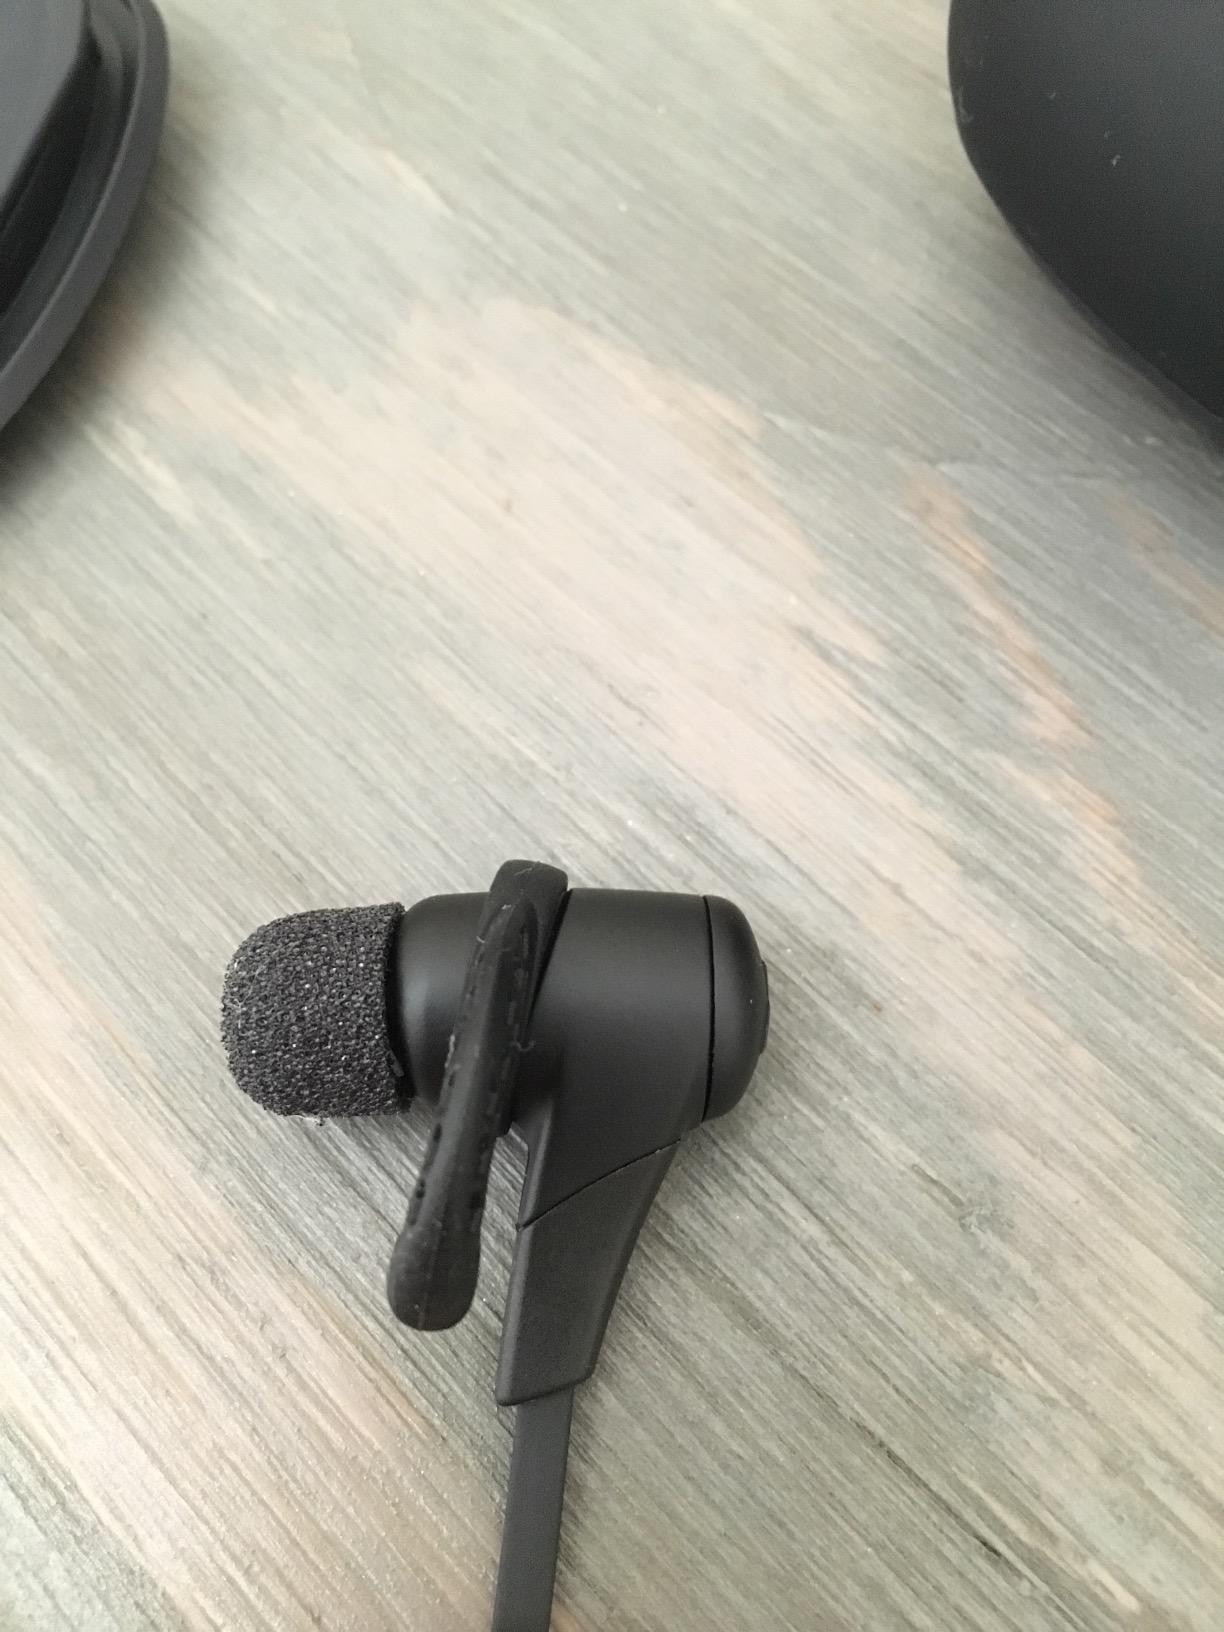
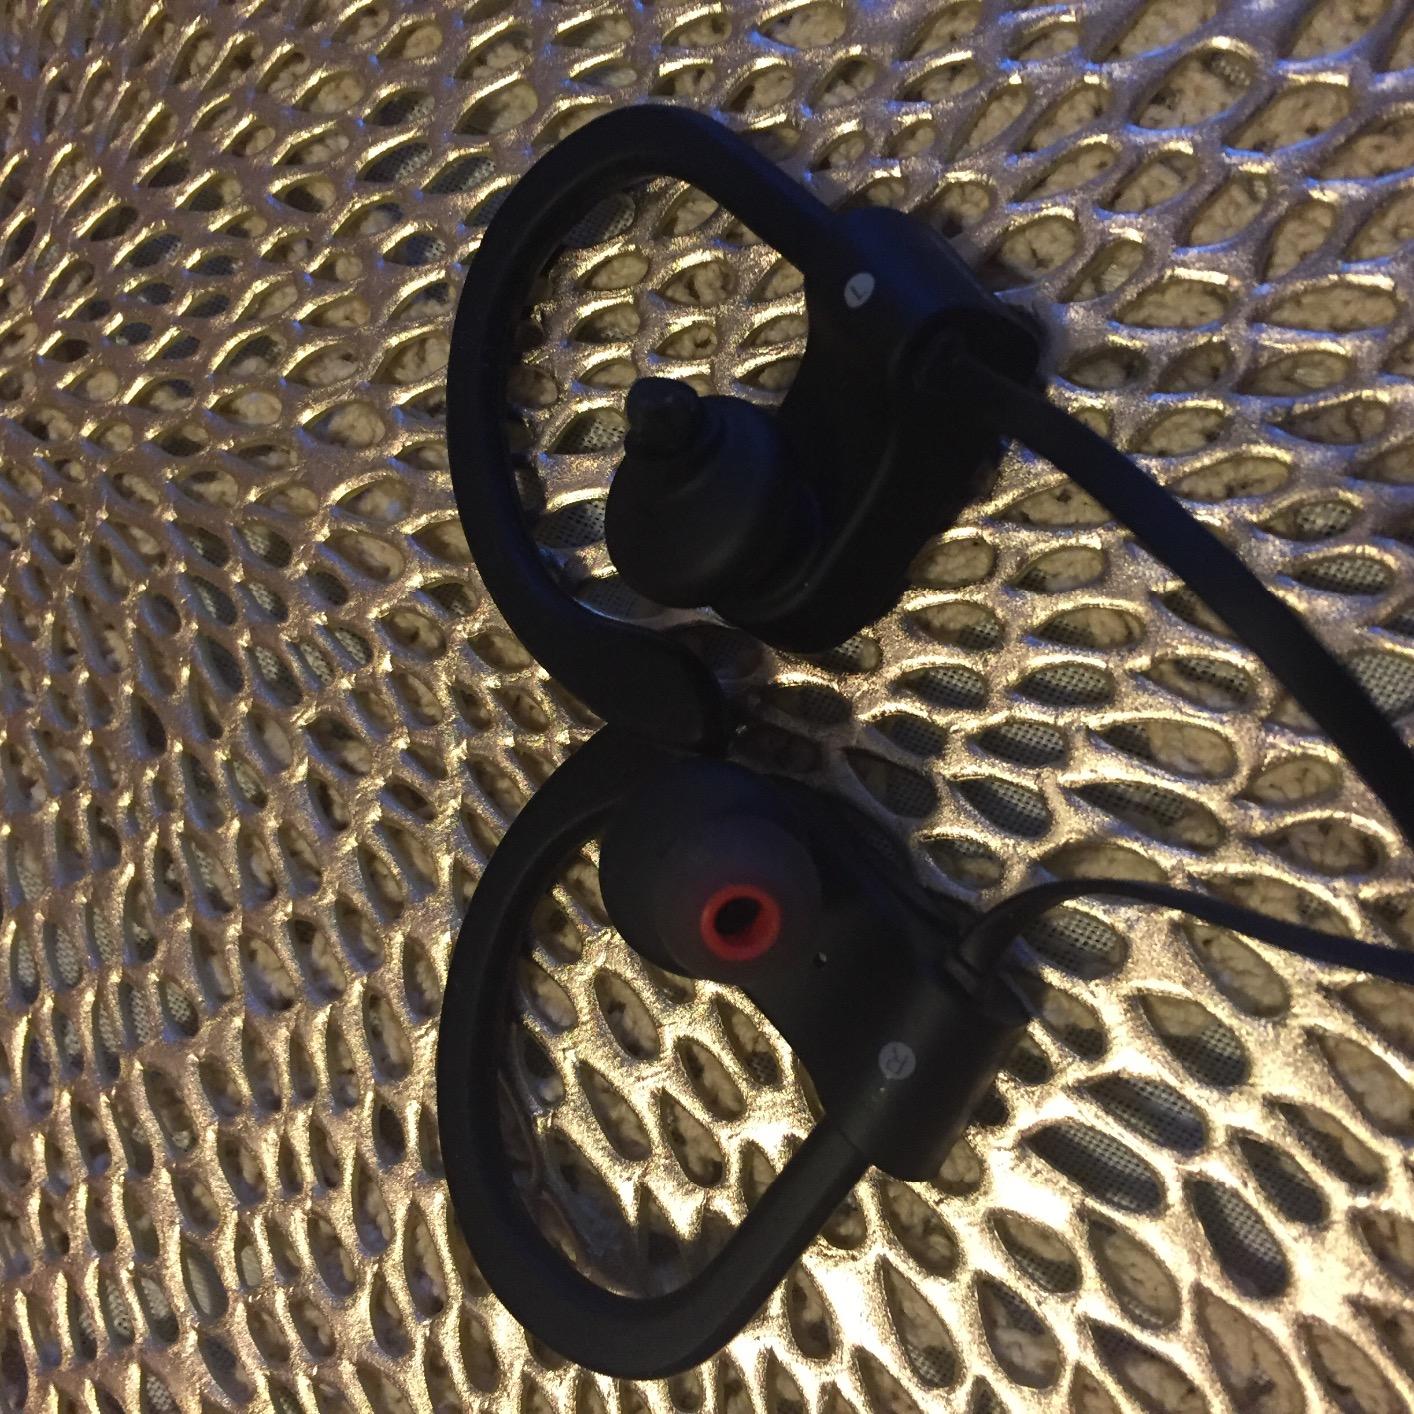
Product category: headphones
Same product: no